Marino Faliero, Doge of Venice

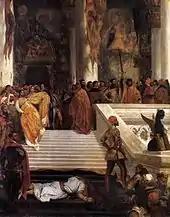
"The Execution of the Doge Marino Faliero" (Delacroix, 1825–26)

The subject of Eugène Delacroix' painting "The Execution of the Doge Marino Faliero" (1825–26), now in the Wallace Collection in London, was suggested by Byron's play. A tragedy by Casimir Delavigne on the same subject is believed to have drawn on Byron, as well as on a story by E. T. A. Hoffmann, and Delavigne's play itself inspired Donizetti's opera "Marino Faliero". Swinburne was impelled to write his own "Marino Faliero" by what he considered shortcomings in Byron's play.